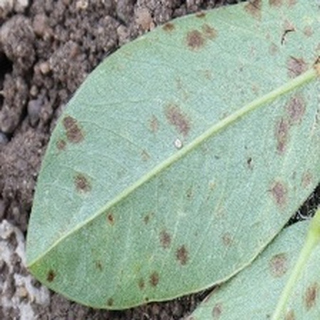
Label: groundnut_rust